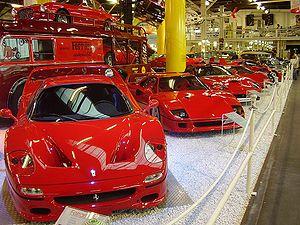
Le musée automobile et technologique de Sinsheim est un musée se trouvant à Sinsheim en Allemagne. Plus grand musée privé d'Europe, il accueille plus d'un million de visiteurs par an. Il forme une annexe du musée des techniques de Spire.